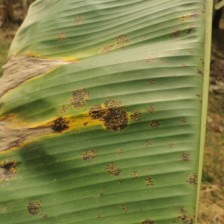
Label: pestalotiopsis